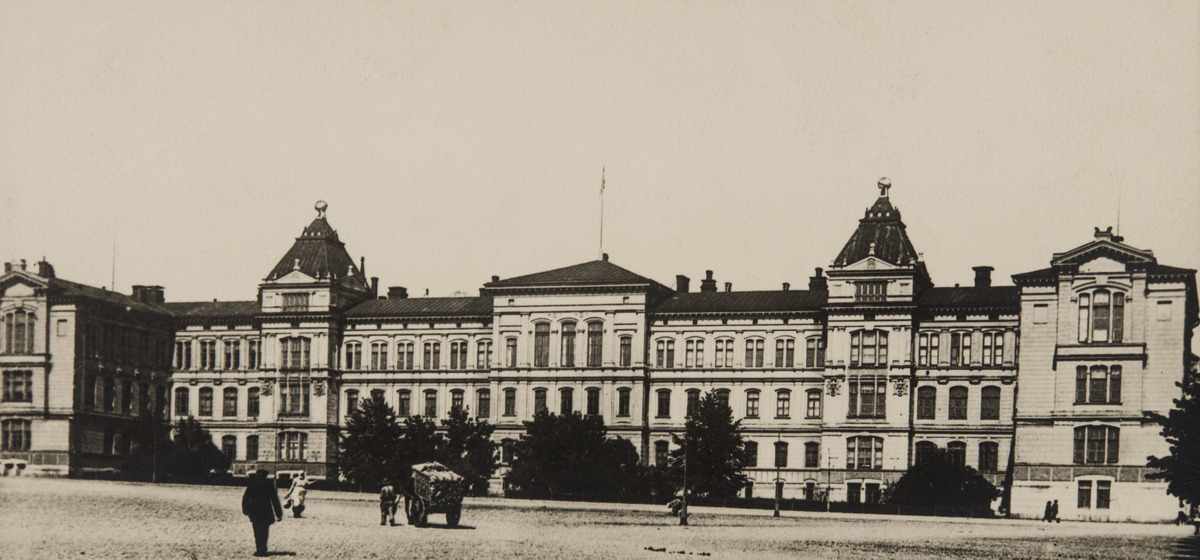
Hietalahdentori
sisällön kuvaus: Hietalahdentori. Taustalla Teknillinen korkeakoulu (vuoteen 1908 Polyteknillinen opisto), Abrahaminkatu 1-5. Rakennus valmistui vuonna 1877 ja sitä laajennettiin kuvassa näkyvillä torinpuoleisilla siipirakennuksilla vuonna 1904. mustavalkoinen
Ajankohta: kuvausaika 1904 jälkeen
Paikka: Suomi, Uusimaa, Helsinki, Kamppi Helsinki, Hietalahdentori. Abrahaminkatu 1, 3, 5
Aiheet: korkeakoulut, teknilliset korkeakoulut, rakennukset, tornit, torit, kärryt, kiveys, raiteet